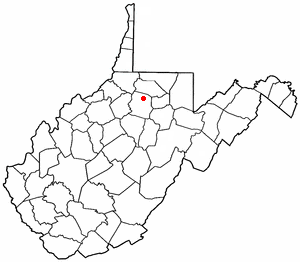
Lumberport est une ville américaine située dans le comté de Harrison en Virginie-Occidentale.